Esker

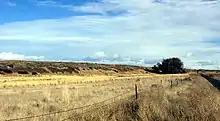
Esker in Sims Corner Eskers and Kames National Natural Landmark, Washington, US. (Trees at the edge of the esker and the single lane road crossing the esker to the right of the photo provide scale.)

Plastic flow and melting of the basal ice determines the size and shape of the subglacial tunnel. This in turn determines the shape, composition and structure of an esker. Eskers may exist as a single channel, or may be part of a branching system with tributary eskers. They are not often found as continuous ridges, but have gaps that separate the winding segments. The ridge crests of eskers are not usually level for very long, and are generally knobby. Eskers may be broad-crested or sharp-crested with steep sides. They can reach hundreds of kilometers in length and are generally in height.